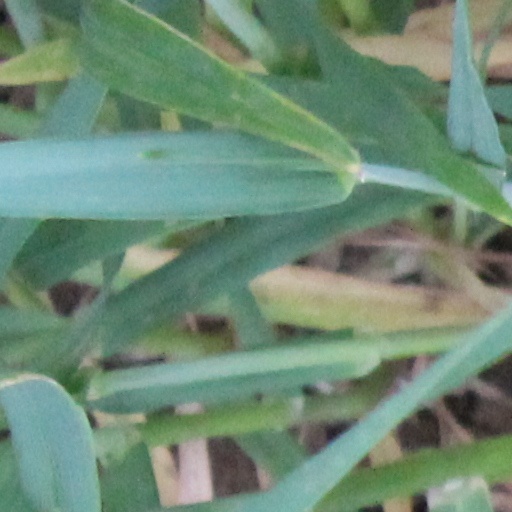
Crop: wheat